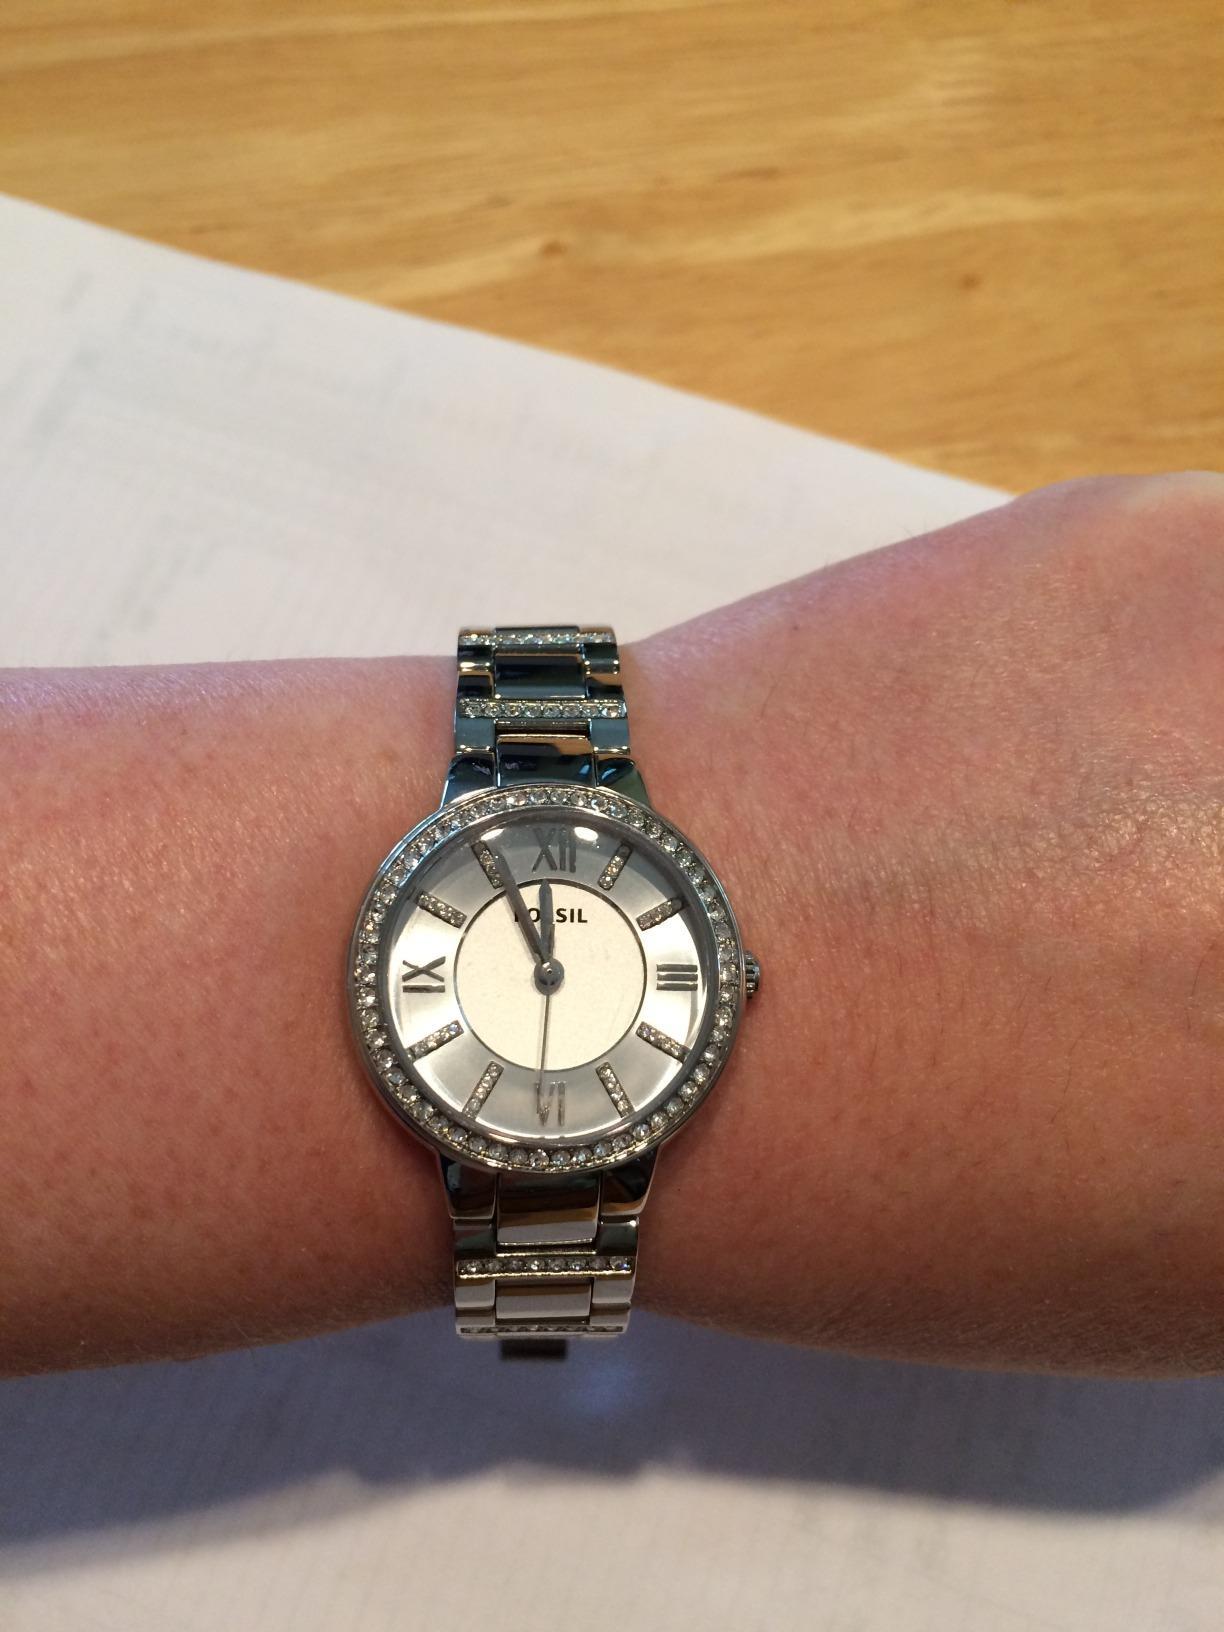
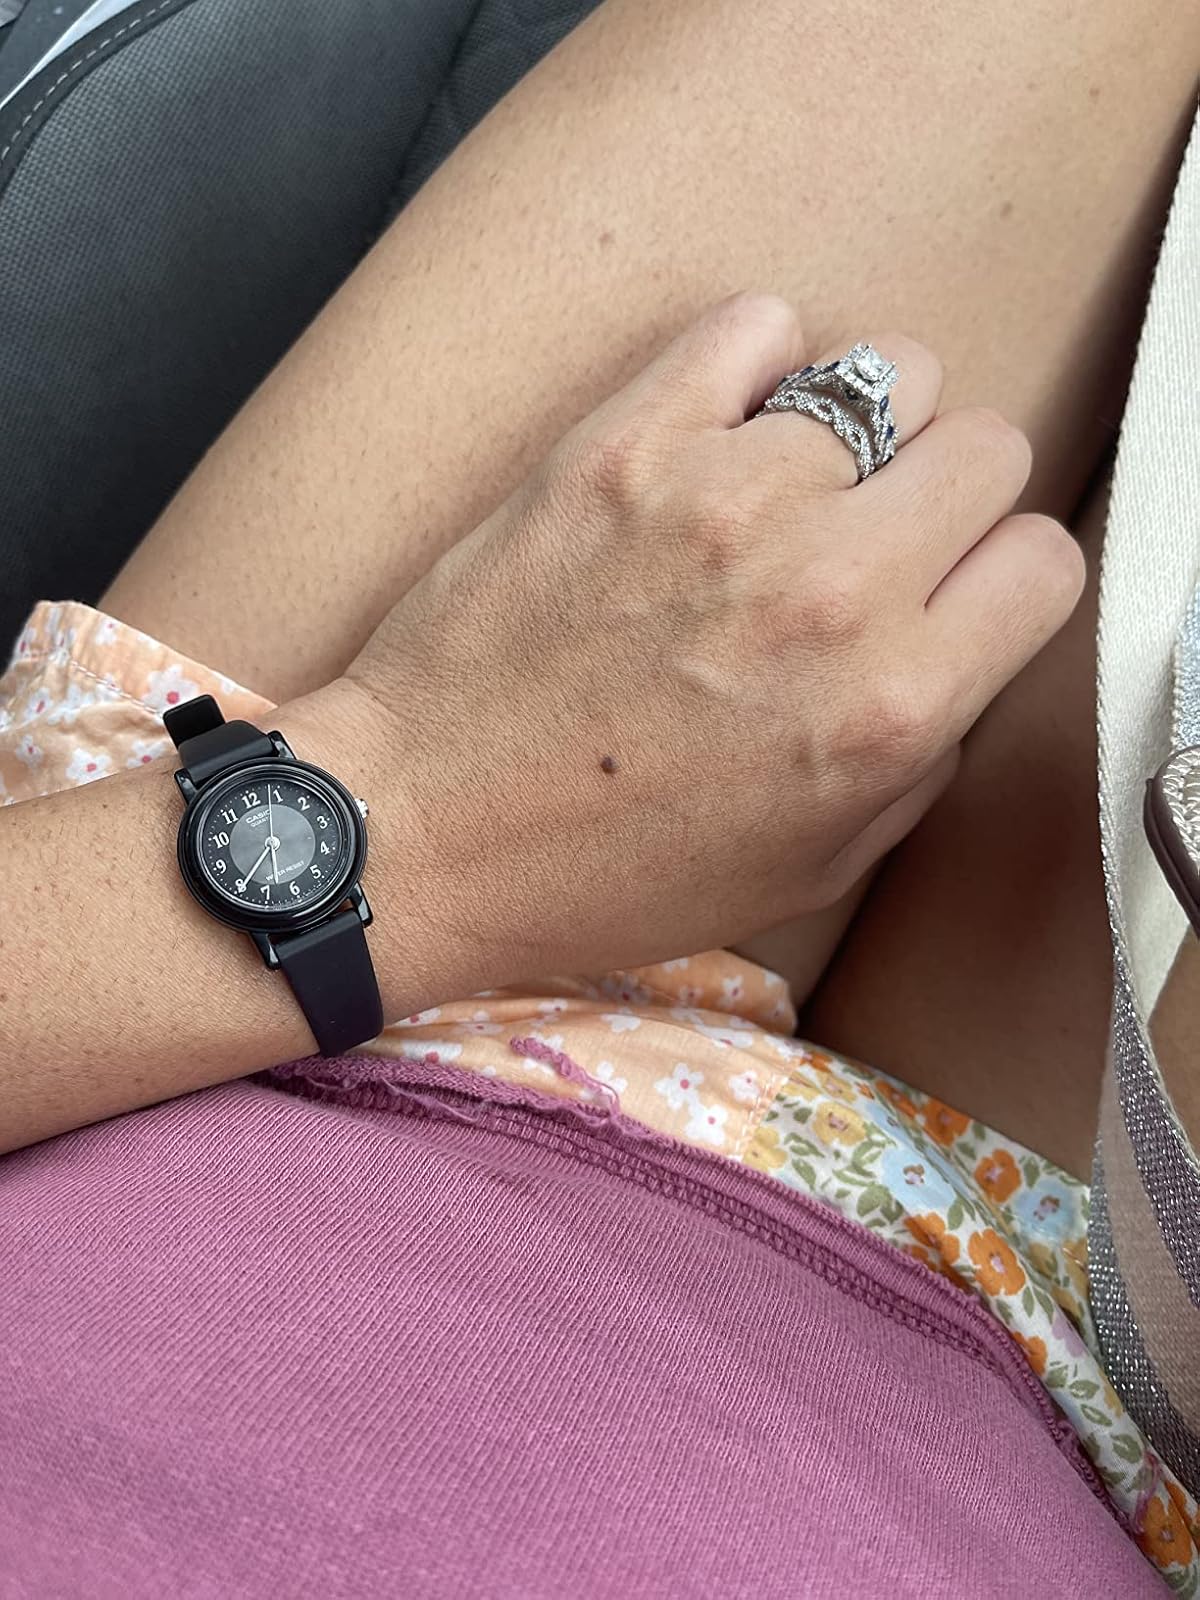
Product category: accessories_watch
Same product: no